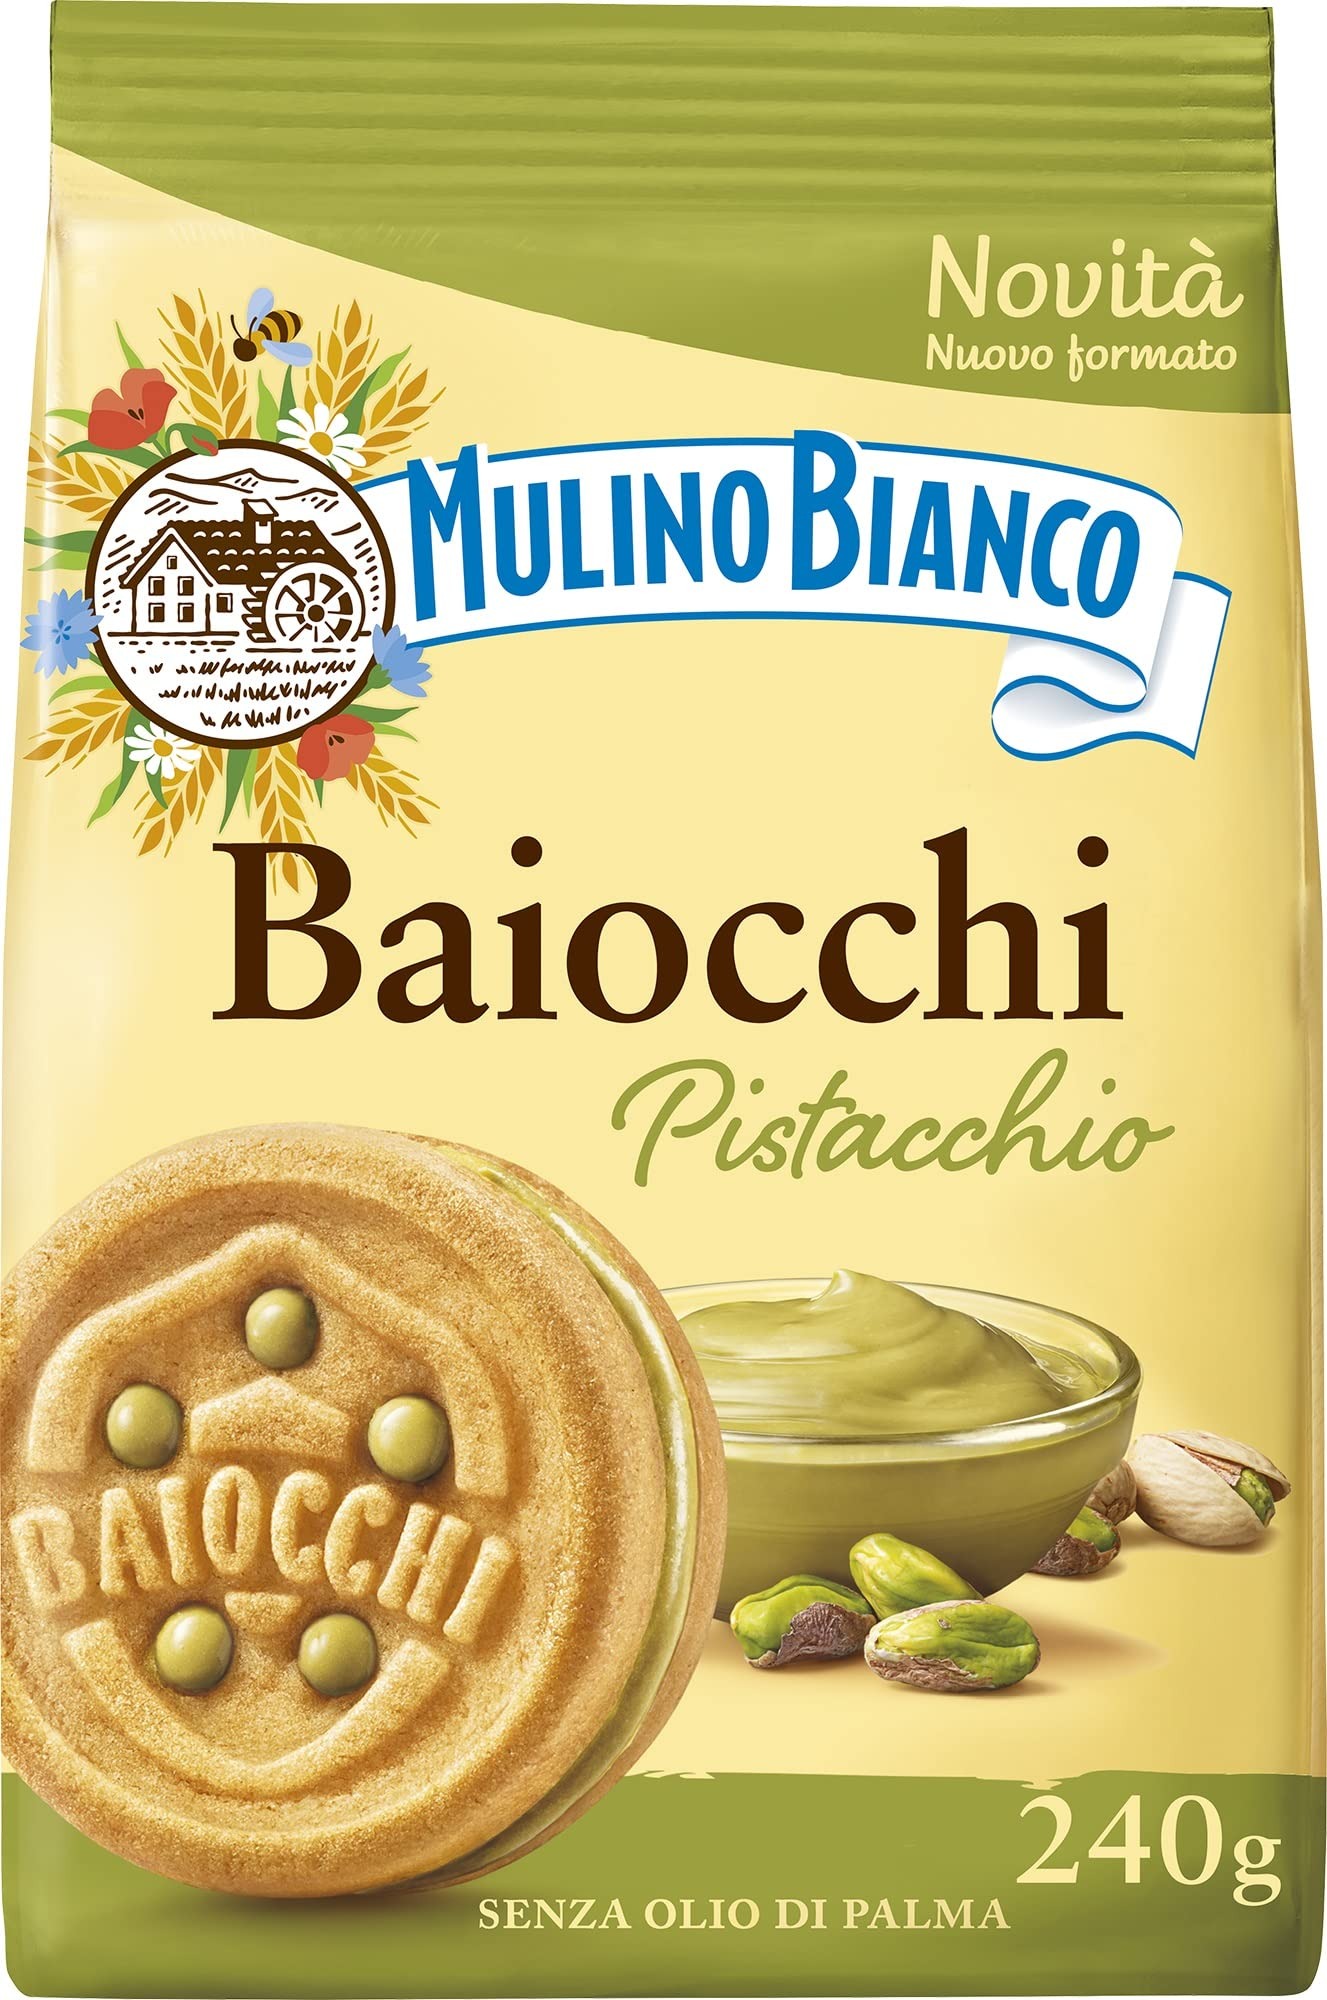
Item Name: Mulino Bianco Biscotti Baiocchi al Pistacchio, Biscotti con Pistacchio e Pastafrolla Ideali per Colazione o Merenda, Senza Olio di Palma, 1 Sacchetto da 240g
Bullet Point: delicious
Product Description: Mulino Bianco Baiocchi al Pistacchio, confezione da 240g. Tutta la genuinità dello snack che ami da sempre, da oggi in un connubio di sapori con la crema al pistacchio. Morbida farcitura di pistacchio racchiusa in una fragrante pastafrolla. I Baiocchi al Pistacchio sono realizzati con friabile frolla con farina sostenibile e crema al pistacchio 28%; senza olio di palma. Al Mulino Bianco si ricerca da sempre la qualità. Biscotti, Merende, Pani e Snack per accompagnarti in ogni momento della giornata.
Value: 8.4658
Unit: Ounce

Price: 12.99